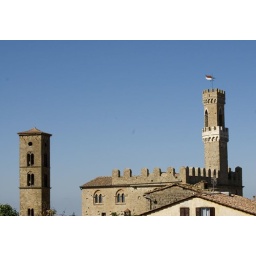
The tower for the doumo on the left and the other tower is the clock tower of the main municiple building in Voluterra.